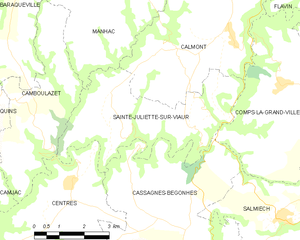
Sainte-Juliette-sur-Viaur est une commune française, située dans le département de l'Aveyron, en région Occitanie.